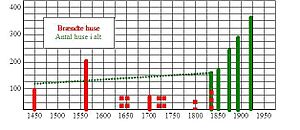
Nysted / Demografi
Brande og antal huse i byen.
Graf med årstal for og størrelsen af bybrande samt det totale antal af huse i Nysted.
Nysted er en tidligere købstad – Danmarks sydligste – på det sydøstlige Lolland med 1.312 indbyggere, beliggende 27 km øst for Rødby, 24 km sydøst for Maribo, 19 km syd for Sakskøbing og 18 km sydvest for kommunesædet Nykøbing Falster. Byen hører til Guldborgsund Kommune og ligger i Region Sjælland.